Justin Boren

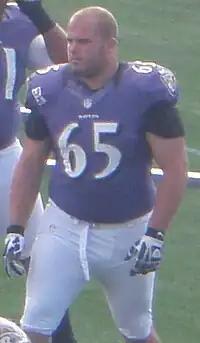
Boren at Navy–Marine Corps Memorial Stadium in August 2012

Justin Matthew Boren (born April 28, 1988) is an American former professional football guard. Though a guard in the National Football League (NFL), Boren played both guard and center during his high school and college football career. In high school, he was widely regarded as one of the top offensive linemen in the country and one of the top football prospects in the state of Ohio. He was selected to play in the U.S. Army All-American Bowl and was a "Parade" All-American and an Associated Press All-Ohio selection. The son of 1982 and 1983 Michigan Wolverines tackles leader Mike Boren, Justin was widely recruited by the nation's top schools, including both his father's alma mater, the University of Michigan and its archrival, Ohio State University, Boren's hometown school.